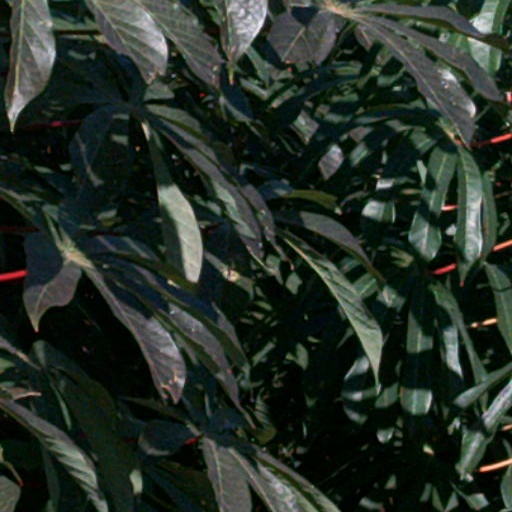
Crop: cassava